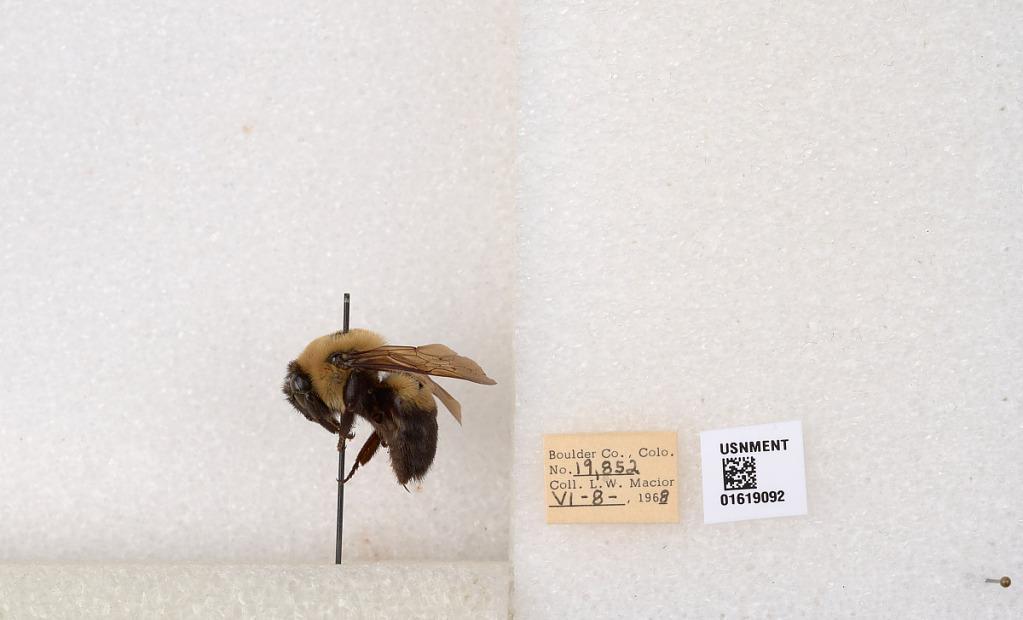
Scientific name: Bombus (Separatobombus) griseocollis (De Geer)
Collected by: L. Macior
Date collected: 1968-6-8
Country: United States
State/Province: Colorado
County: Boulder
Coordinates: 40.0925, -105.358